2nd Armoured Brigade (Australia)

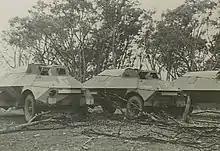
Several armoured cars parked amidst a bush clearing

It had initially been planned to raise a new 2nd AIF infantry battalion – the 2/37th – as a motorised unit, but instead it was decided to utilise the already existing Militia light horse units as motor regiments. As a result, the 20th Motor Regiment joined the brigade. The brigade's first commander was Brigadier William Locke, a regular Army officer who had served in the infantry during World War I. Locke served as commander of the brigade until January 1942 when Brigadier John Clarebrough assumed command. It had been planned that the brigade would deploy to the Middle East in early 1942, where the British had offered to provide the necessary equipment to bring the formation up to establishment; however, Japan's entry into the war in December 1941 meant that this was cancelled and instead the brigade was reallocated to the defence of Australia in the case of an invasion. The delivery of tanks to the brigade was slow, and for a period elements of the brigade were equipped with machine gun carriers instead. More tanks – specifically US-made M3 Grant medium tanks and Stuart light tanks – arrived throughout the first half of 1942. Brigadier Maurice Fergusson took command of the brigade in April 1942, and would remain in command of the formation until its disbandment.